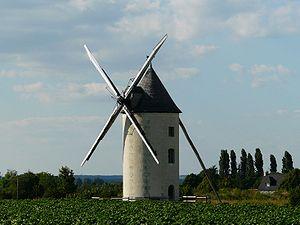
Moulin à vent du gué Sainte-Marie, Les Trois-Moutiers, Vienne, France
Le Loudunais est une région naturelle de France située dans la région Nouvelle-Aquitaine, au nord du département de la Vienne. Ce pays traditionnel correspond à l'ancienne Sénéchaussée de Loudun.
Les Trois-Moutiers est une commune du Centre-Ouest de la France, située dans le département de la Vienne en région Nouvelle-Aquitaine.